Montee Ball

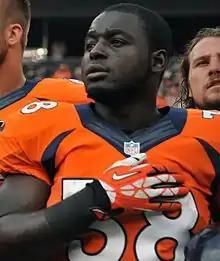
Ball with the Denver Broncos in 2013

Montee Ball Jr. (born December 5, 1990) is an American former professional football running back who played in the National Football League (NFL) for the Denver Broncos. He played college football for the Wisconsin Badgers, twice earning consensus All-American honors. Until November 2015, Ball held NCAA Division I Football Bowl Subdivision (FBS) records for the most career rushing touchdowns with 77 and the most career total touchdowns with 83. He was selected by the Denver Broncos in the second round of the 2013 NFL draft. He was inducted into the College Football Hall of Fame in 2025.